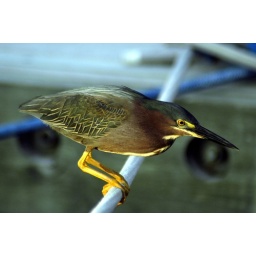
We were eating dinner aboard our boat when he dropped in - Nikon 24-120mm